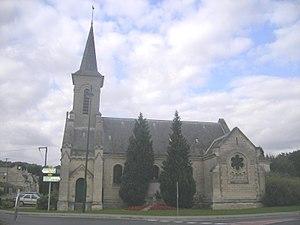
Vézaponin est une commune française située dans le département de l'Aisne, en région Hauts-de-France.